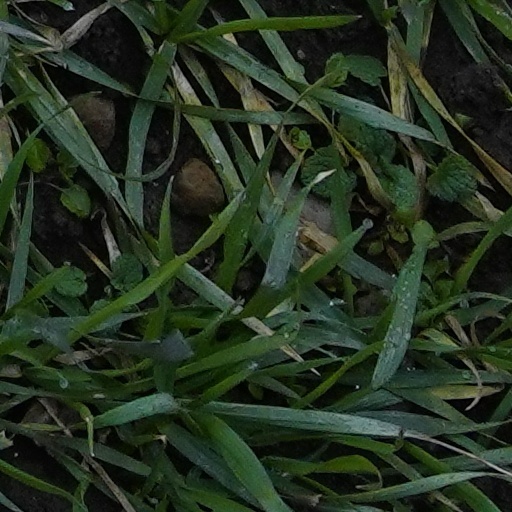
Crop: wheat